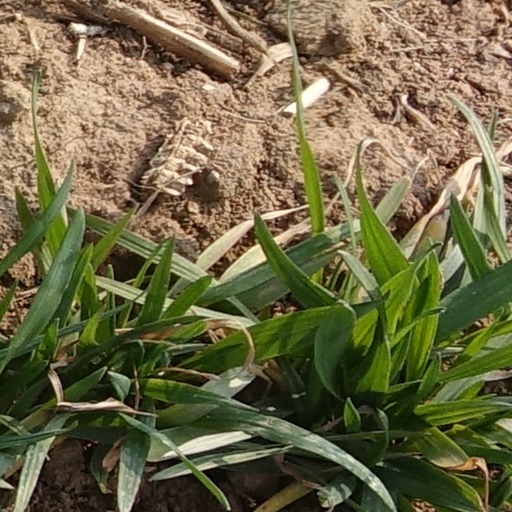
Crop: wheat